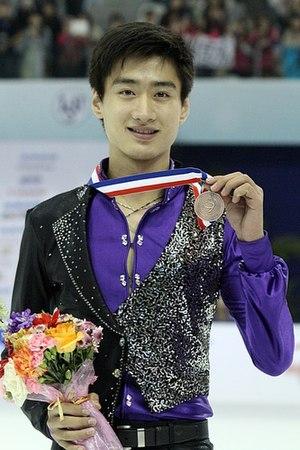
Song Nan, né le 9 août 1990 à Qiqihar est un patineur artistique chinois. Il est médaillé de bronze aux Quatre continents 2014, deuxième du Trophée Éric Bompard 2012, troisième de la Coupe de Chine 2012, vice-champion du monde junior en 2010, médaillé d'or à l'Universiade d'hiver de 2013 et triple champion de Chine.